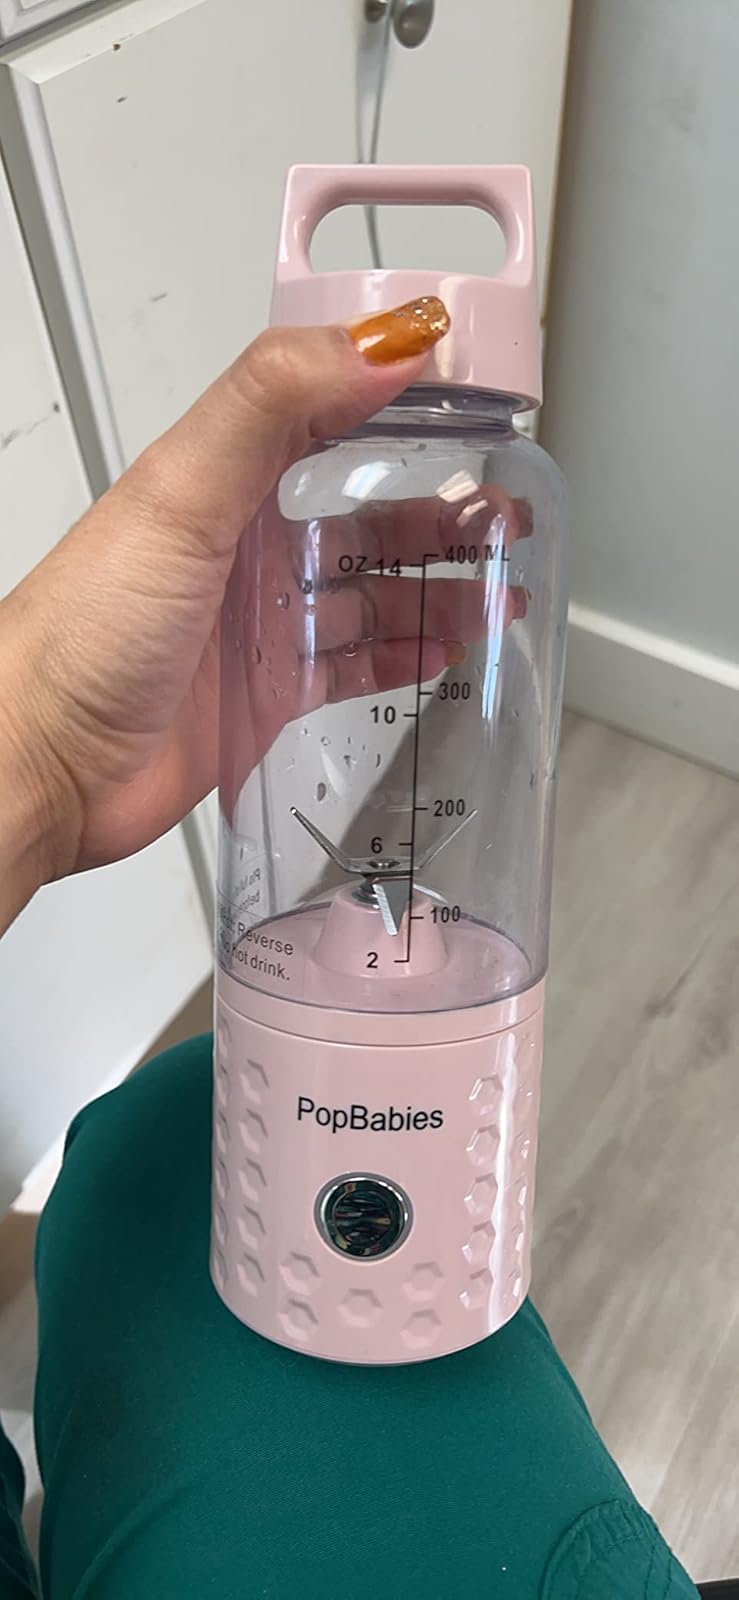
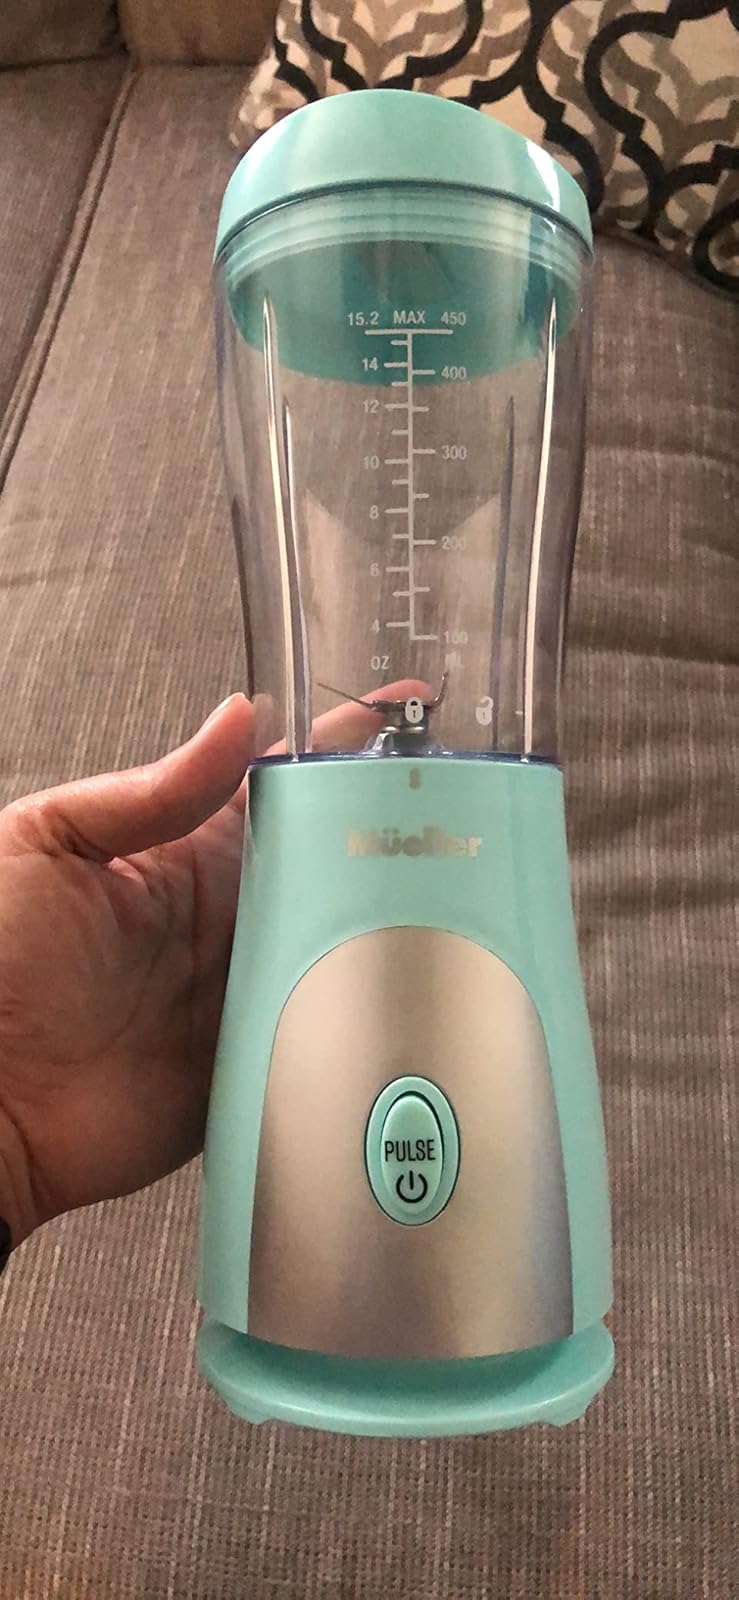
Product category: items_blender
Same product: no